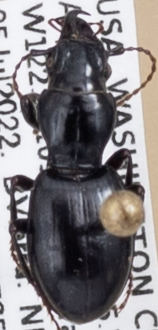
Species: Promecognathus crassus
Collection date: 2022-07-05
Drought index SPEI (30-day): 1.012
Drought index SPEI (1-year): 1.13
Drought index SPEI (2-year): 0.406